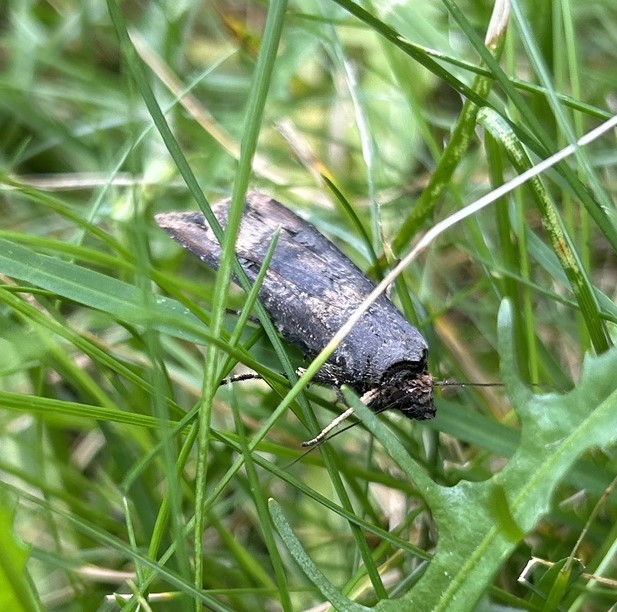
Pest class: cutworms